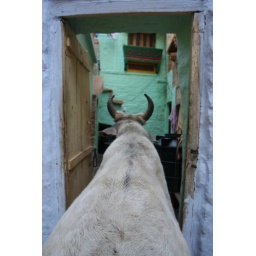
A cow in Jaisalmer, India seeking out dinner, going door to door